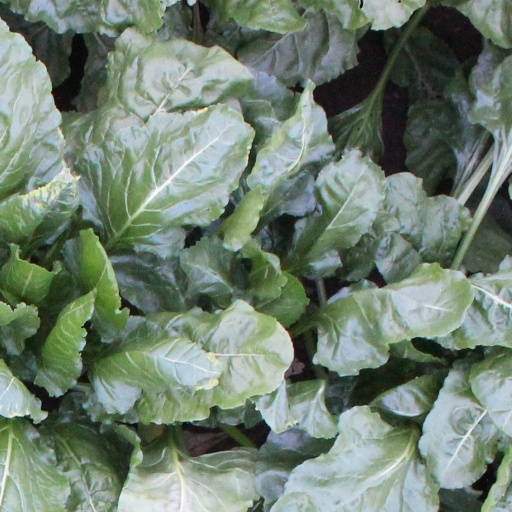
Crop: sugar beet